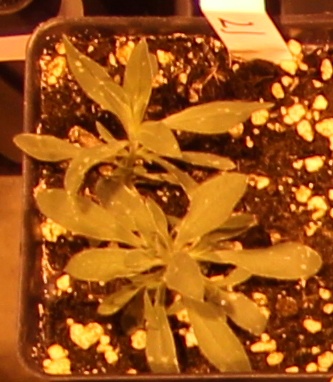
Label: Kochia